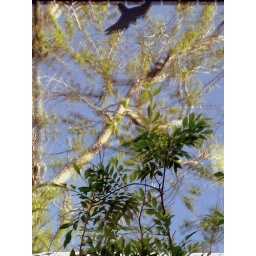
bird in the window